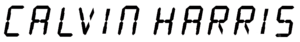
Adam Richard Wiles dit Calvin Harris est un disc jockey, chanteur et producteur de musique électronique britannique né le 17 janvier 1984 à Dumfries en Écosse. Surnommé « le nouveau roi de l'electropop » par la presse spécialisée, son premier album I Created Disco sorti en 2007 est disque d'or au Royaume-Uni grâce aux morceaux Acceptable in the 80s et The Girls. Il est également auteur et producteur de morceaux d'autres artistes, tels que In My Arms et Heart Beat Rock sur l'album X de Kylie Minogue, et Dance Wiv Me en collaboration avec le rappeur anglais Dizzee Rascal.